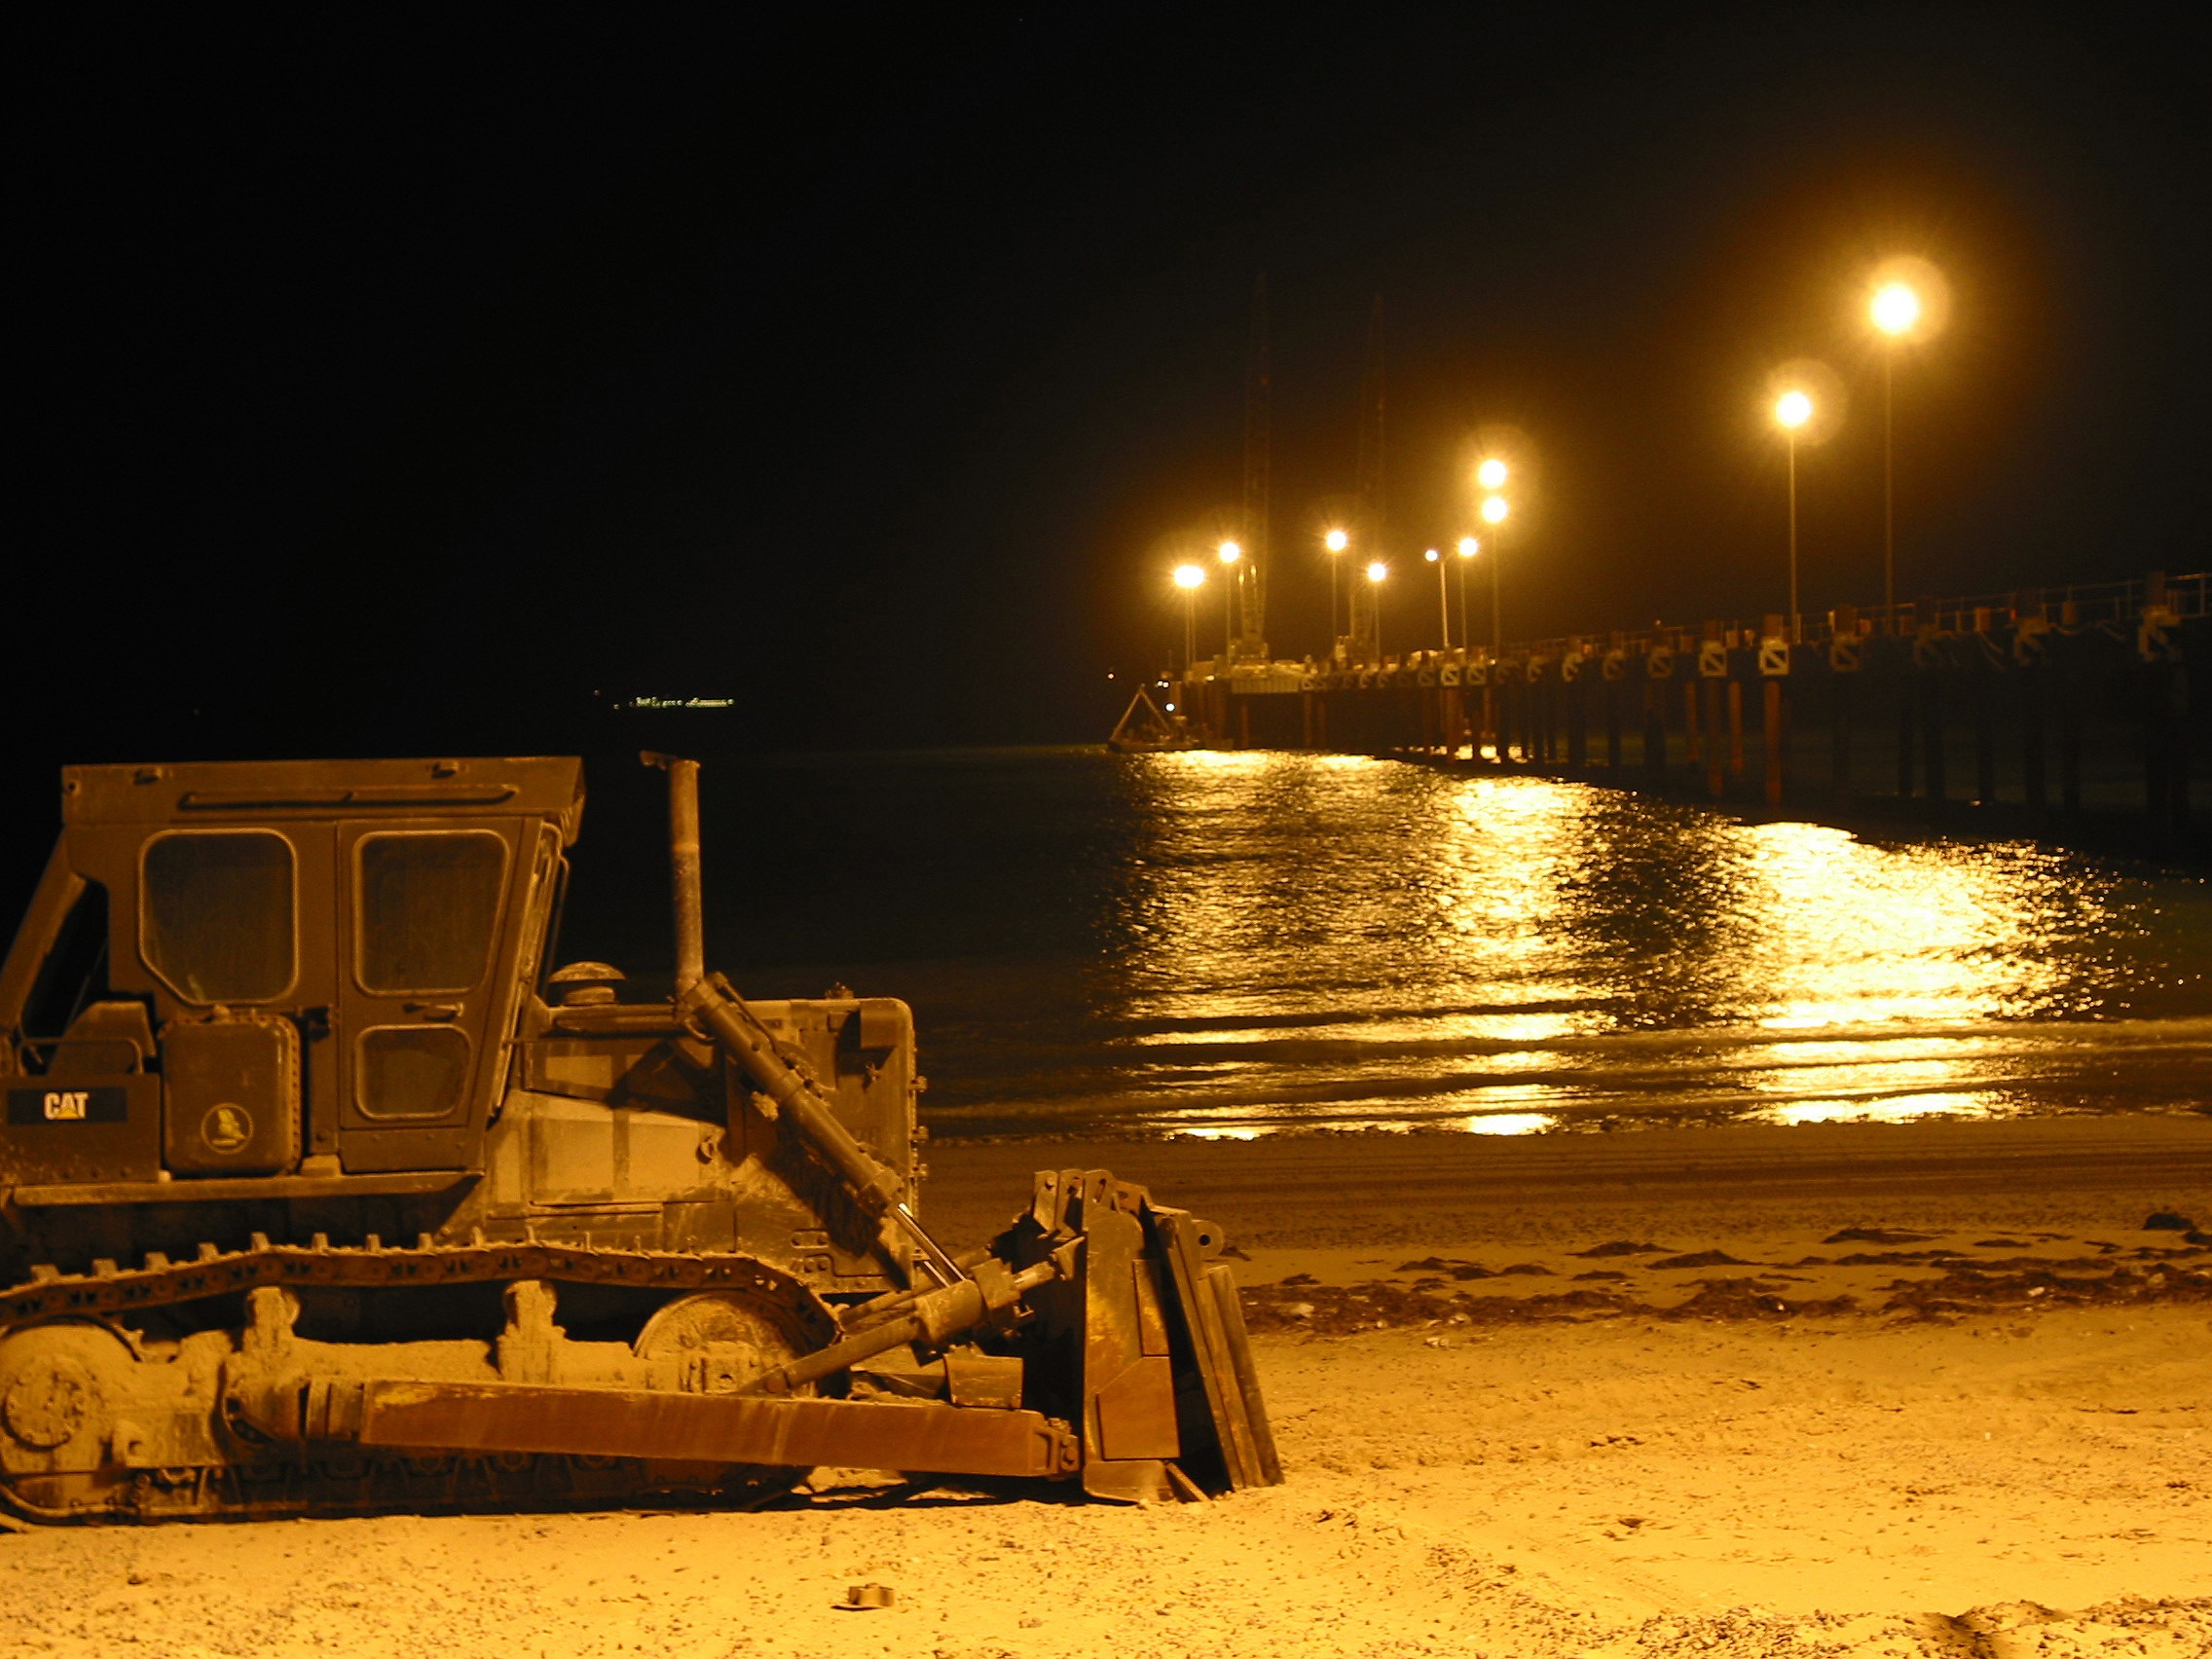
landscape, water, nature, sand, night, river, shoreline, dusk, evening, construction, vehicle, equipment, bulldozer, outside, lights, reflections, kuwait